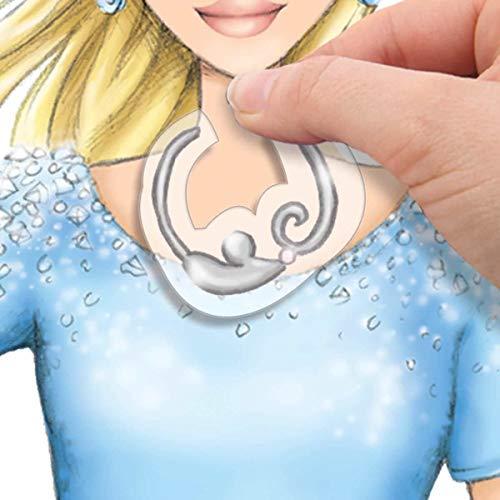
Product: Style Me Up - Cindrella Coloring Book - Disney Coloring Pages - Fashion Design for Kids - French Version - SMU-2192
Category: Toys & Games | Arts & Crafts
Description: Style Me Up is fashionably forward and just for you.
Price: $9.99
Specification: ProductDimensions:15.8x2.5x6.7inches|ShippingWeight:5.6ounces(Viewshippingratesandpolicies)|DomesticShipping:ItemcanbeshippedwithinU.S.|InternationalShipping:ThisitemcanbeshippedtoselectcountriesoutsideoftheU.S.LearnMore|Itemmodelnumber:SMU-2192|ASIN:B075H3LG34